International relations since 1989

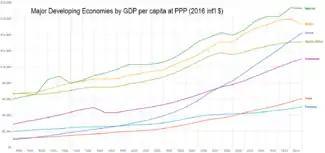
China and other major developing economies by GDP per capita at purchasing-power parity, 1990–2013. The rapid economic growth of China (blue) is readily apparent.

China's economy saw continuous real annual GDP growth 5% to 10% since 1991, by far the highest rate in the world. Starting poor, it became rich as a nation with dwindling pockets of poverty in remote rural areas. A very heavy migration of hundreds of millions of people moved from villages to cities to provide the labor force. In early 1992, Chinese leader Deng Xiaoping made a series of political pronouncements designed to give new impetus to and reinvigorate the process of economic reform. The National Communist Party Congress backed up Deng's renewed push for market reforms, stating that the key task in the 1990s was to create a "socialist market economy". Continuity in the political system but bolder reform in the economic system were announced as the hallmarks of the 10-year development plan. Deng's government spent heavily to improve the infrastructure of highways, subways, railways, airports, bridges, dams, aqueducts and other public works. China became the world's largest manufacturer and exporter. Major problems worsened such as pollution and income inequality. By 2020, the Chinese Communist Party of general secretary Xi Jinping was shifting from manufacturing to consumer services and high technology. Planners hoped the resulting growth, though less rapid, would be more sustainable.